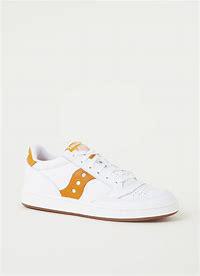
Brand: Saucony
Model: Jazz Court